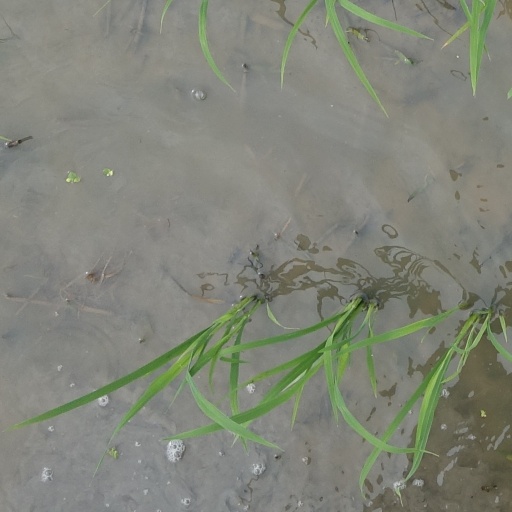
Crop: rice